Vital Nsimba

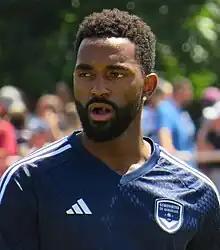
Nsimba with Bordeaux in 2023

Vital Manuel Nsimba (born 8 July 1993) is a professional footballer who plays as a Left-Defender. Born in Angola, he played one match for the DR Congo national team in 2016.